Peter DeRose

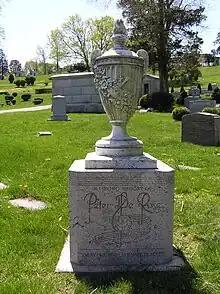
The monument of Peter De Rose

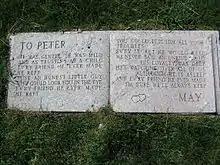
The epitaph letter from May to Peter

A native of New York City, a son of Anthony and Armelina Agresti De Rose, he showed a gift for all things musical at an early age. He learned to play the piano from an older sister. F.B. Haviland published his first song, "Tiger Rose Waltzes", when he was 18 years old. After graduating from DeWitt Clinton High School in 1917, he found a job at a music store as a stock room clerk. His composition "When You're Gone, I Won't Forget" led to a job at the New York office of Italian music publisher G. Ricordi & Co.